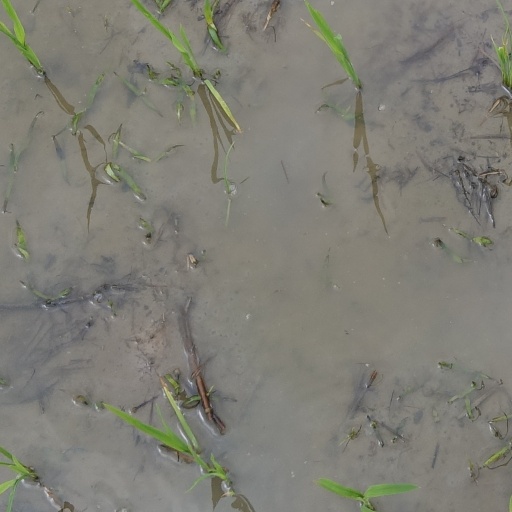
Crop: rice